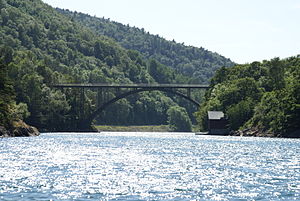
Lenefjorden
Jåsundbroen
Lenefjorden, Lenesfjorden eller Lehnesfjorden er en 10,5 kilometer lang fjord i Lyngdal kommune i Agder fylke i Norge. Fjorden starter ved Jåsund, hvor den møder Grønsfjorden og går mod nord til Lene. En fjordarm går mod syd til Spangereid. Gennem Spangereidkanalen møder den Njervesfjorden.